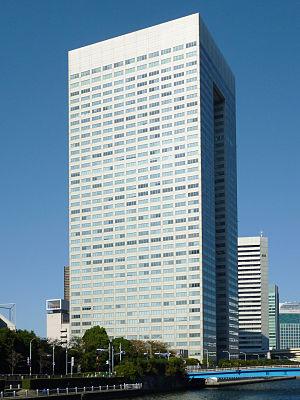
Cosmo Oil Company, Limited est une entreprise pétrochimique japonaise.
Toshiba Corporation est un fabricant japonais de matériel électronique et informatique. C'est le plus grand fabricant de semi-conducteurs du Japon. En 2009, la société est le troisième fabricant mondial de semi-conducteurs, derrière Intel et Samsung, mais devant STMicroelectronics.